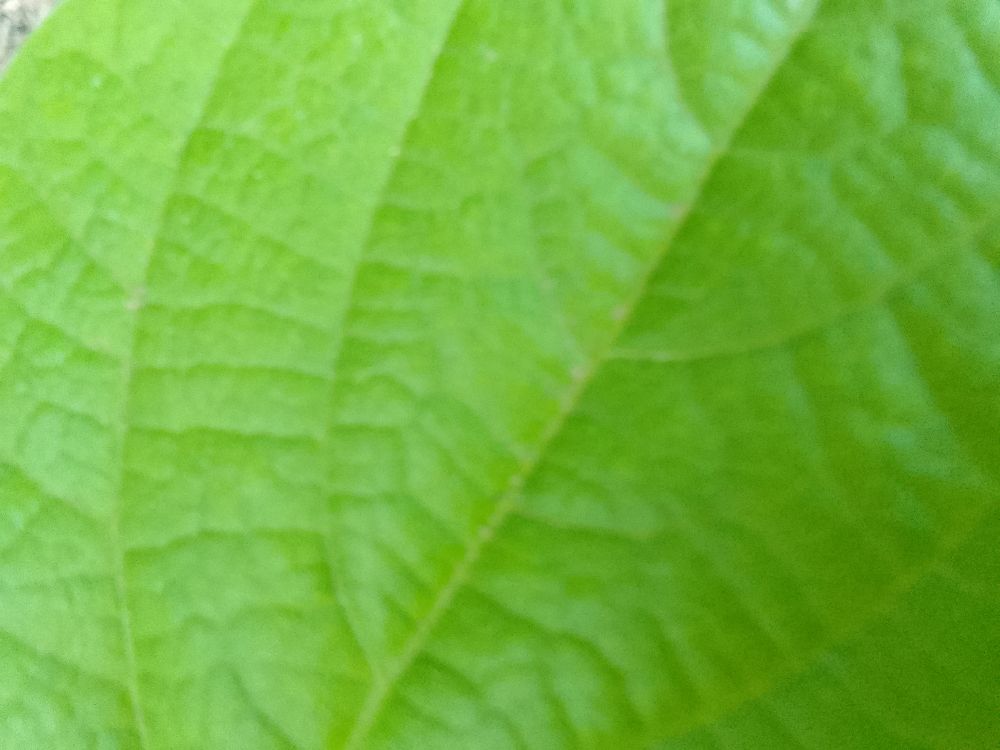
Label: healthy